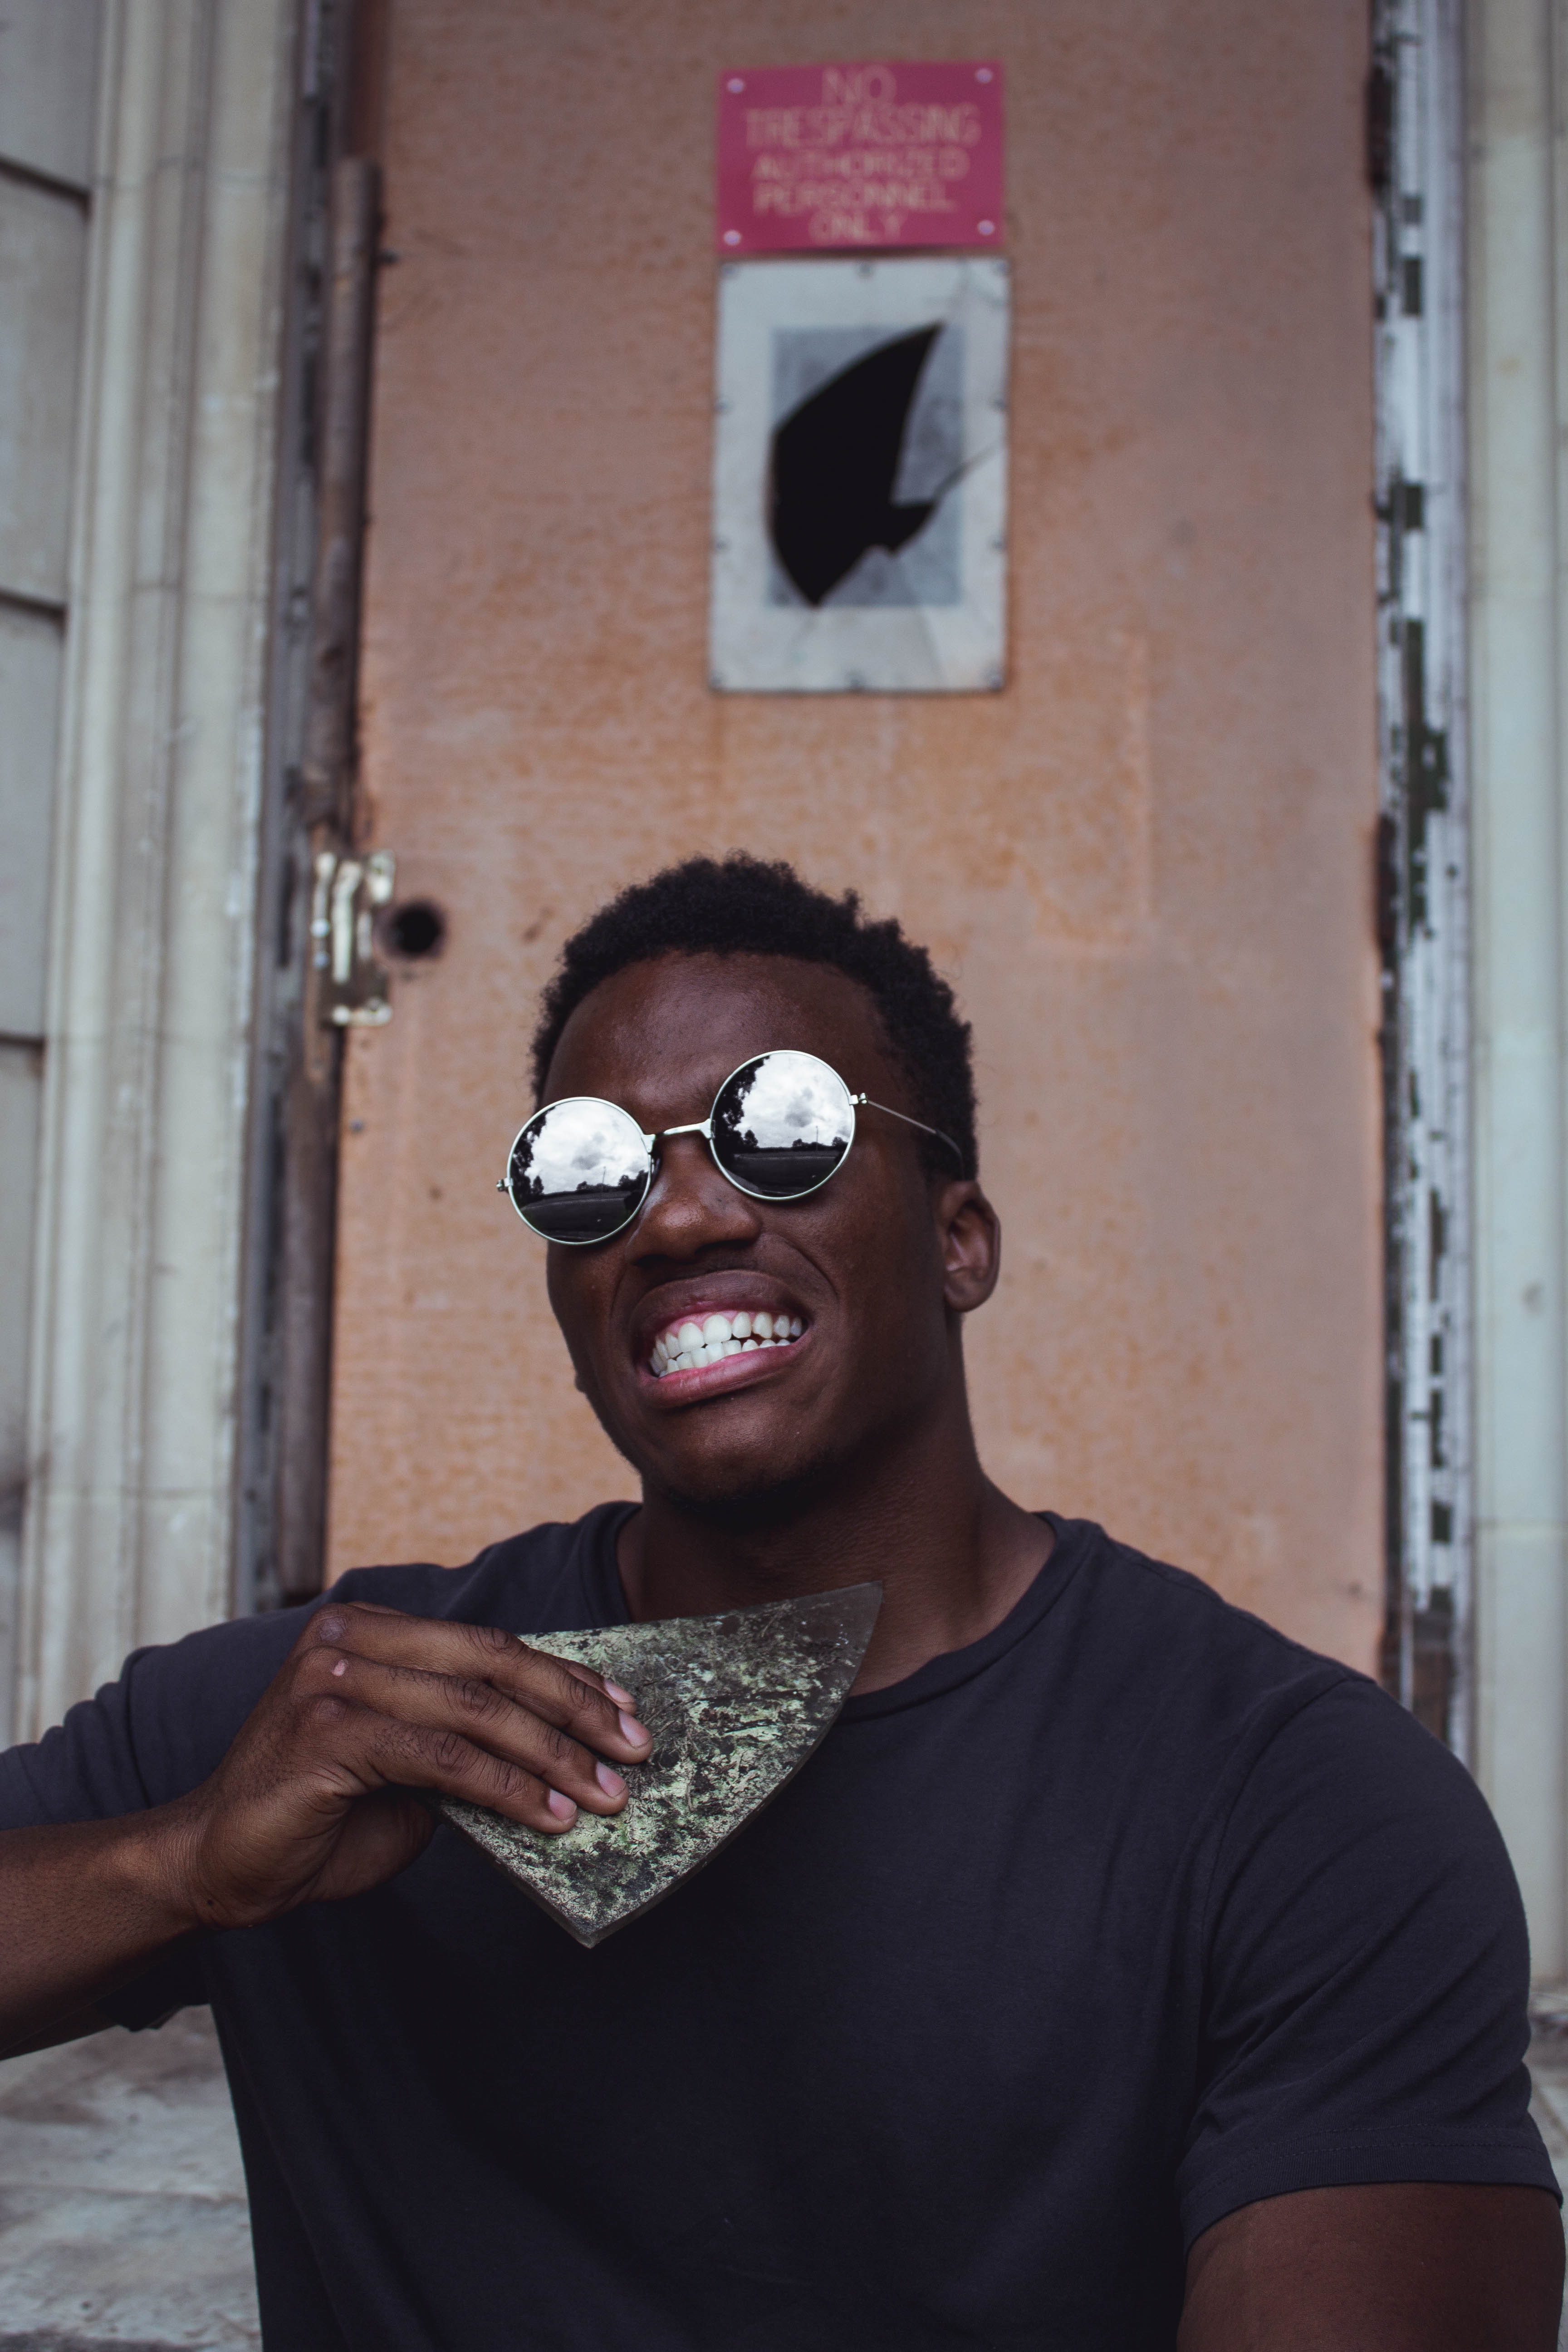
hair, eyewear, glasses, head, hairstyle, cool, sunglasses, vision care, facial hair, moustache, beard, art